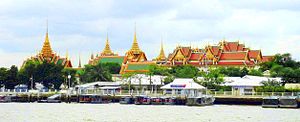
Bhumibol Adulyadej / Kremeringsceremoni
Grand Palace i Bangkok, set fra floden
Kong Bhumibol Adulyadej, Rama IX af Thailand var den niende konge fra Thailands Chakri-dynasti. Han var søn af Mahidol Adulyadej, prins af Songkla og Srinagarindra, og han overtog tronen efter at hans bror kong Ananda Mahidols døde i 1946. Kong Bhumibol blev formelt kronet i 1950. Bhumibol Adulyadej regerede siden 9. juni 1946, og han var på tidspunktet for sin død, verdens længst siddende statsoverhoved og den længst regerende monark i Thailands historie med en regeringstid på 70 år og 126 dage.